Battle of Calliano (1487)

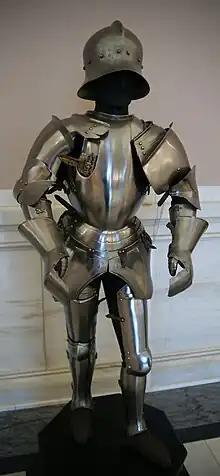
The armour worn by Roberto Sanseverino and looted by the Tyroleans, now kept in the arms and armour collection of Kunsthistorisches Museum, Vienna.

The Battle of Calliano was the decisive battle in the conflict between the Republic of Venice and Sigismund of Habsburg also known as the . It was decisive to stop the Venetian advances into the Tyrol.